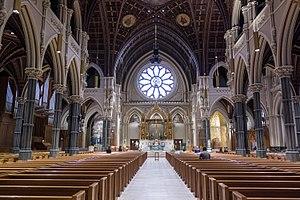
La cathédrale Saints-Pierre-et-Paul est la cathédrale du diocèse de Providence en Nouvelle-Angleterre. Elle se trouve à Providence dans le Rhode Island. Elle est dédiée aux saints apôtres Pierre et Paul.